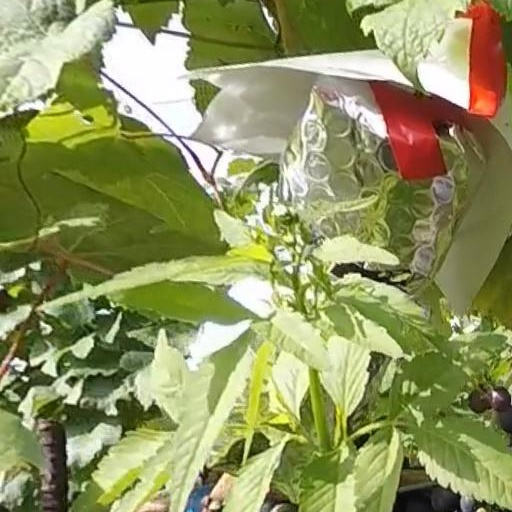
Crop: grape